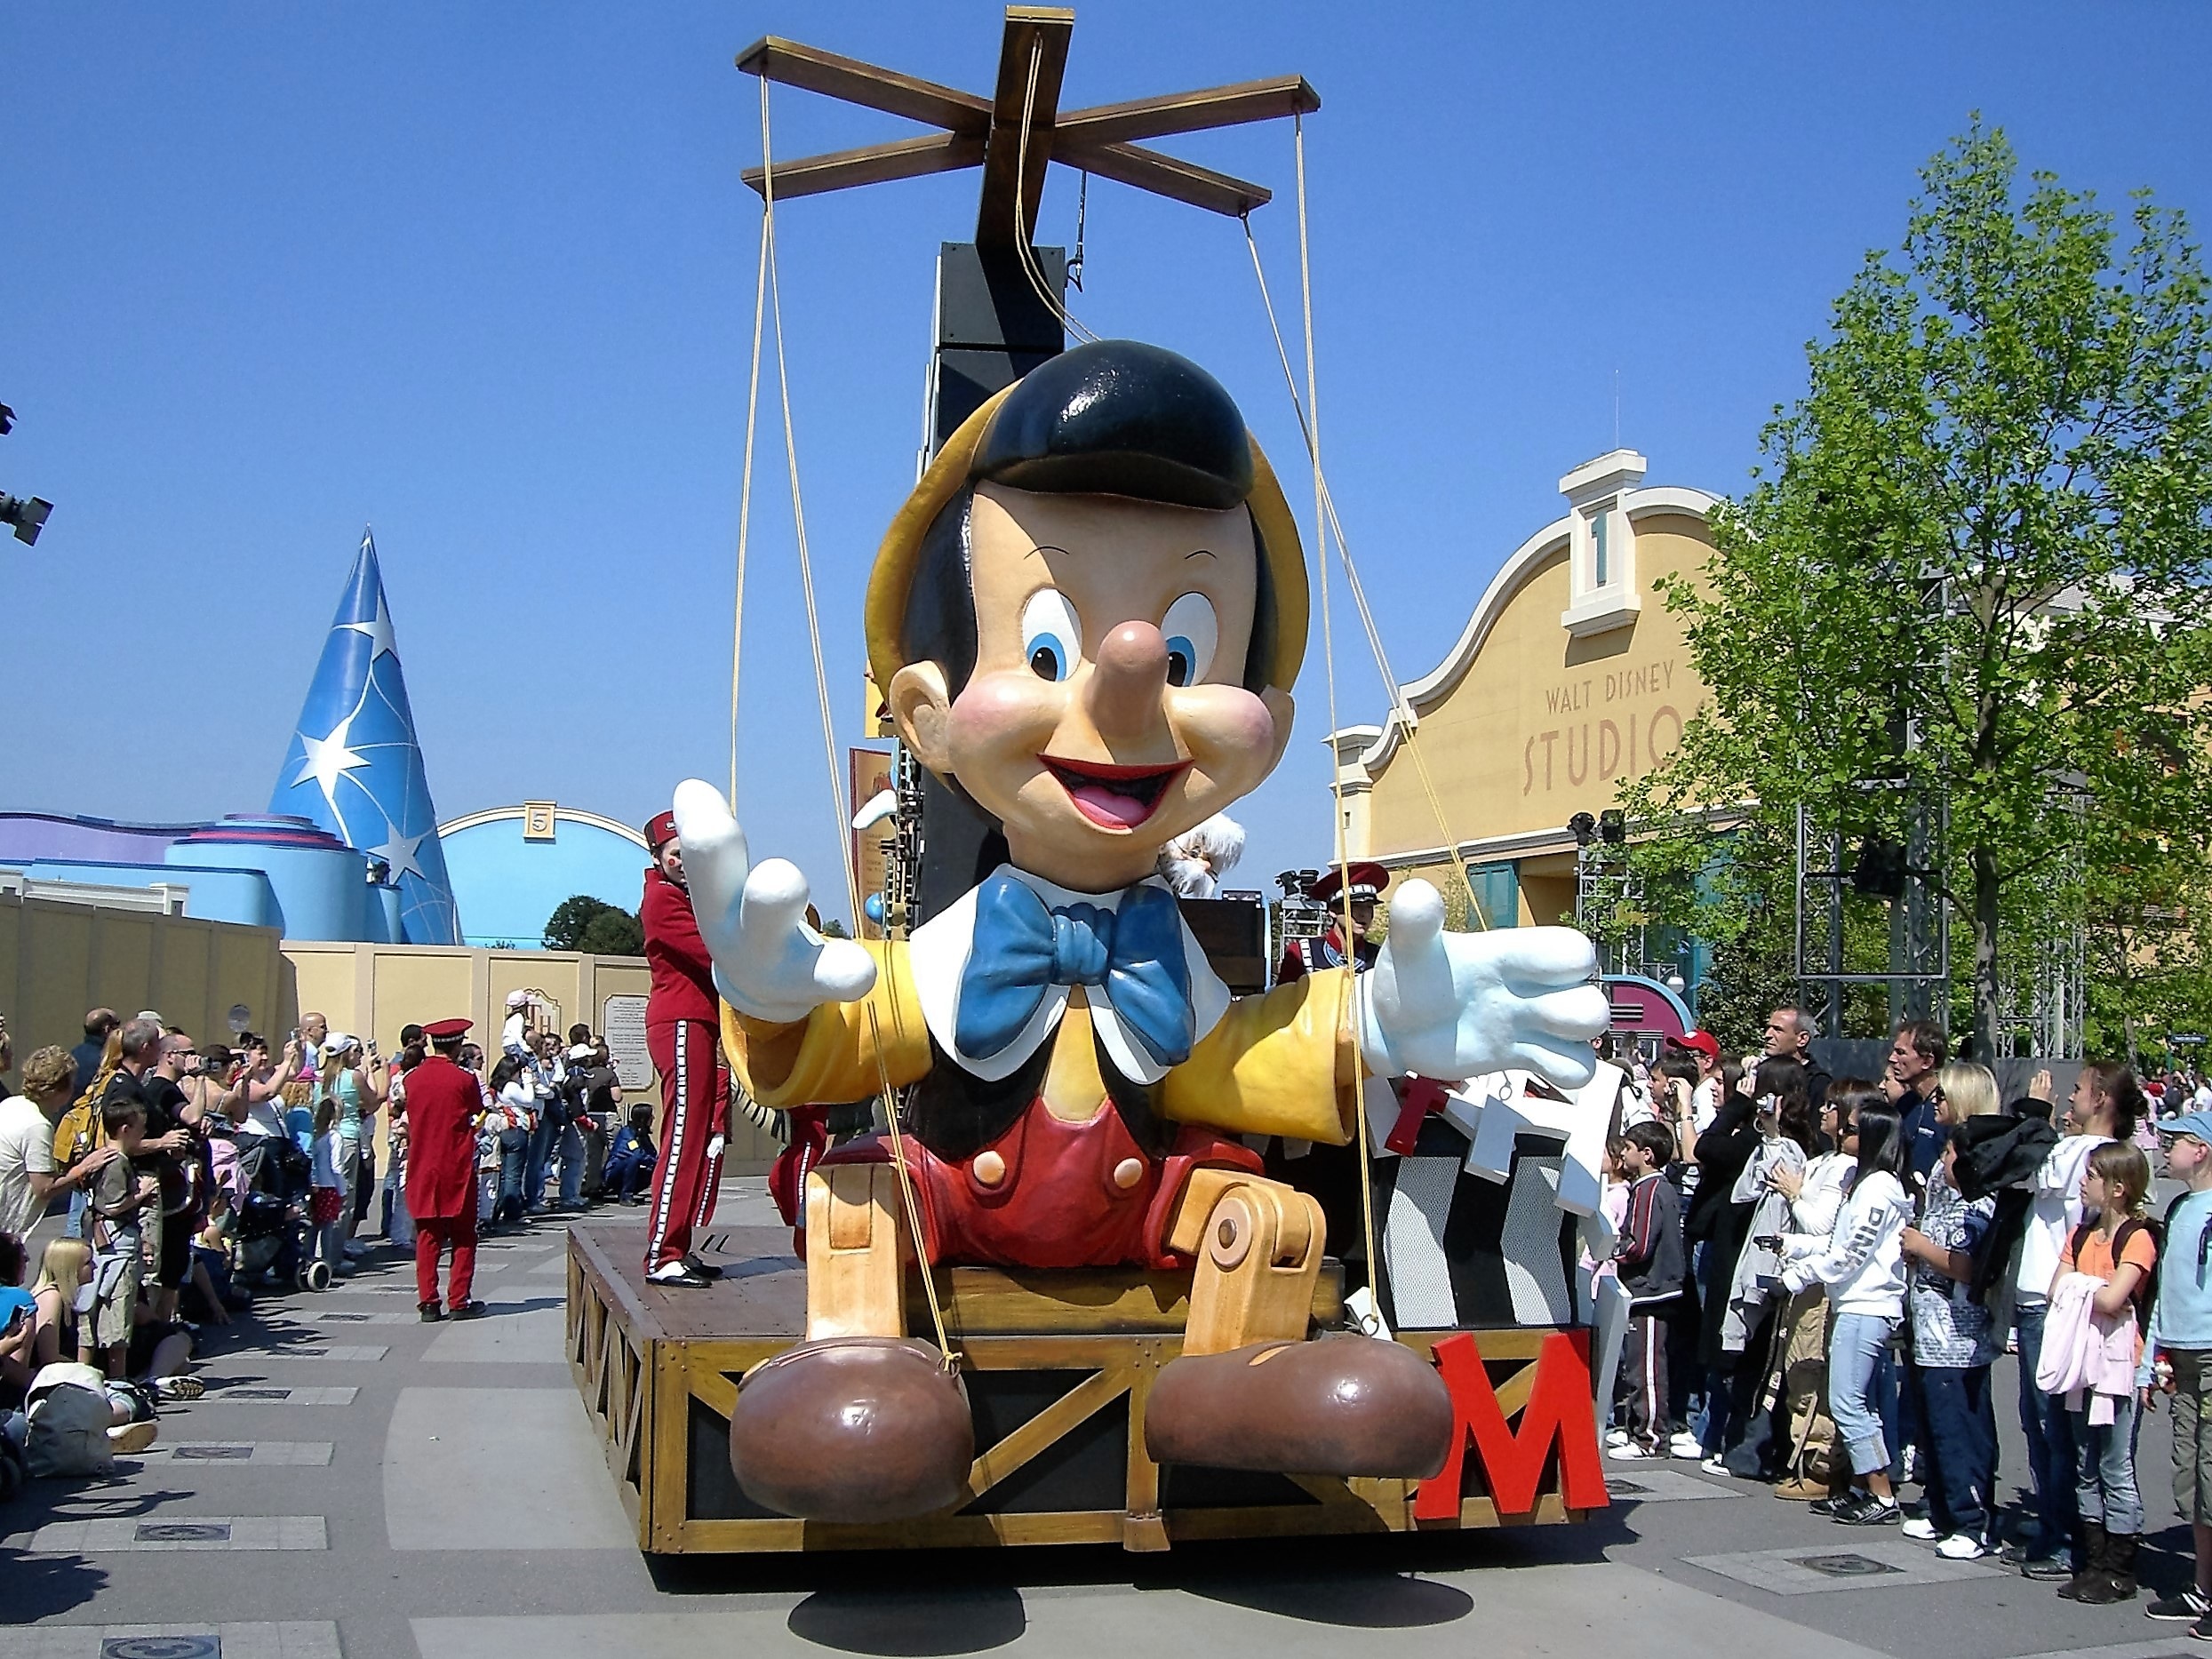
amusement park, parade, disney, fairy tale, festival, event, pinocchio, procession, eurodisney